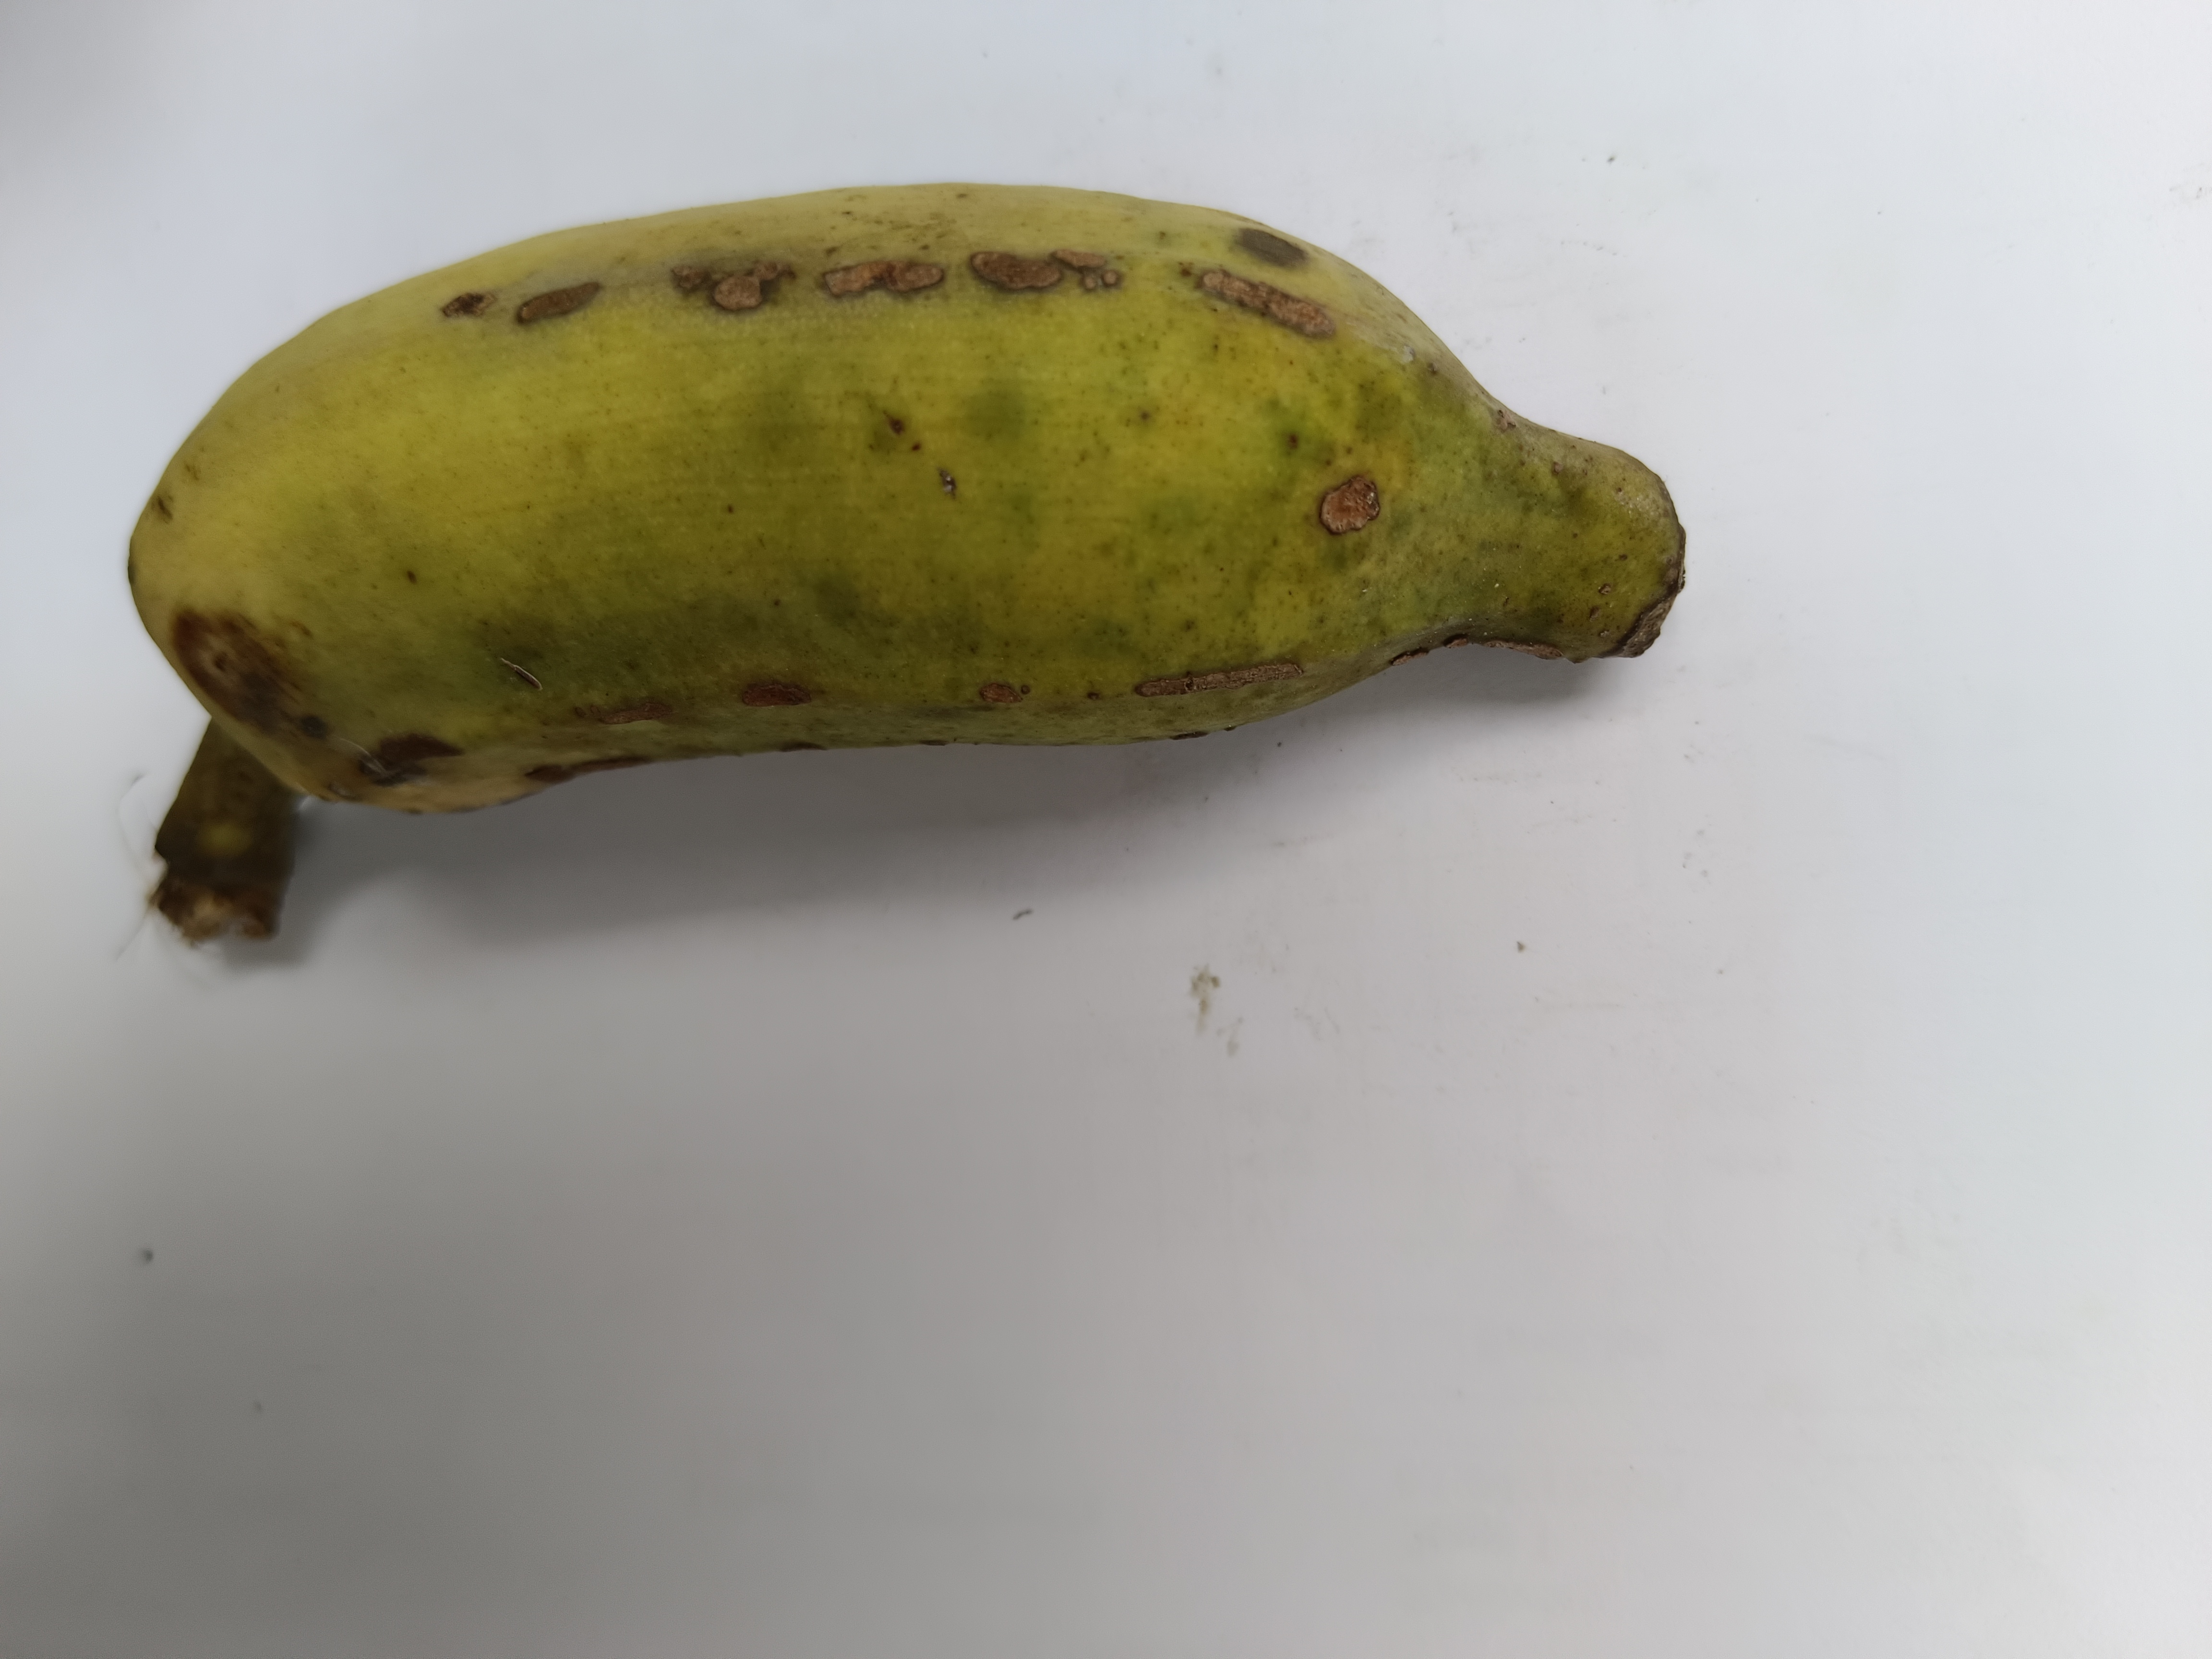
Banana variety: Deshi